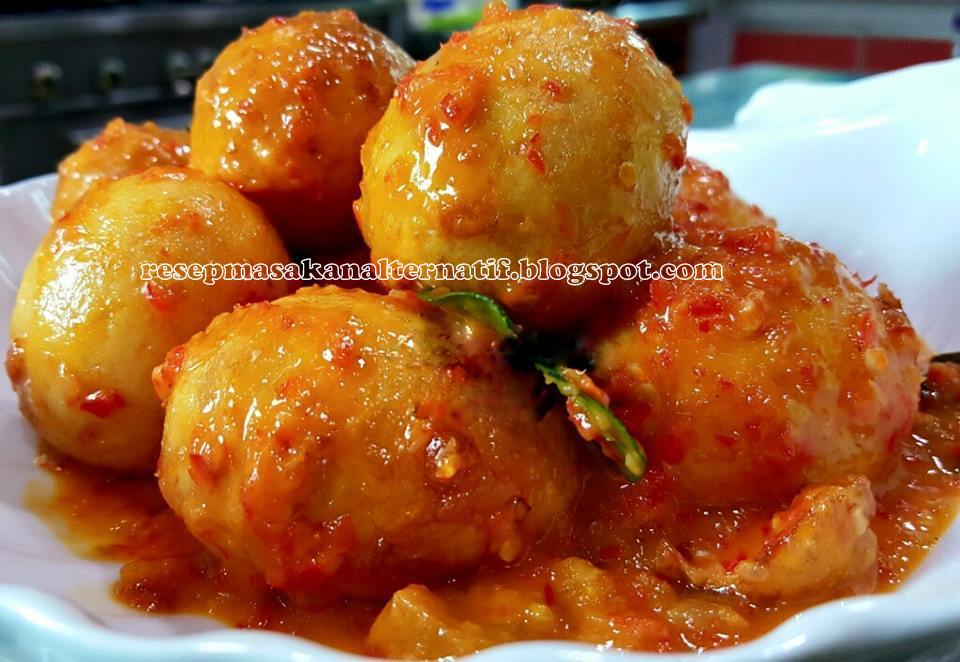
Label: telur_balado